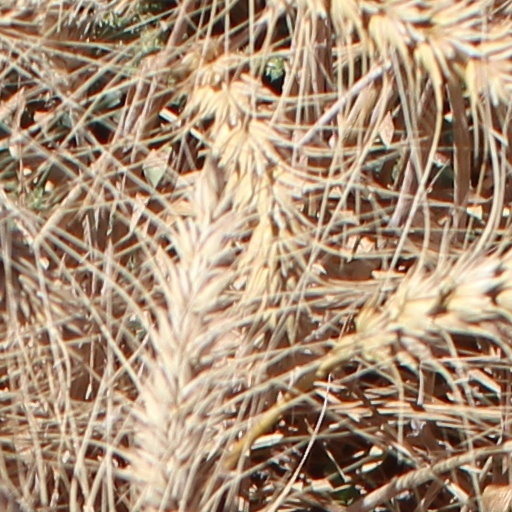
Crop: wheat